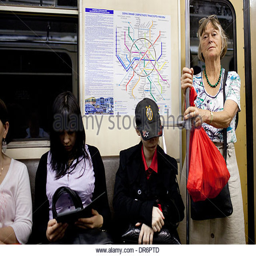
passengers travelling in a metro